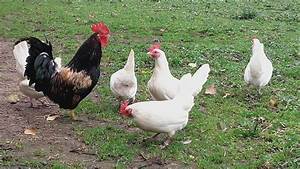
Label: chicken